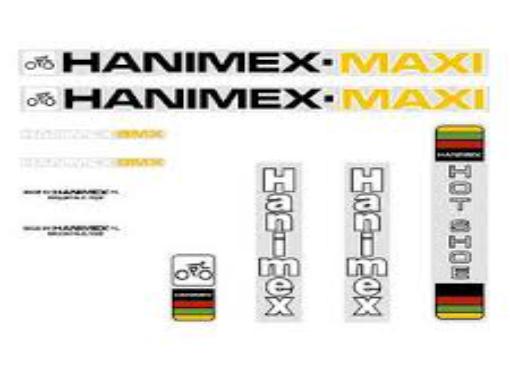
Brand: Hanimex
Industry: Electronic